Normandy

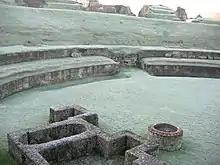
Gallo-Roman theatre in Lillebonne

The Romanisation of this region partly included in the "Gallia Celtica" and in the "Gallia Belgica" (the Seine being more or less the limit between them) was achieved by the usual methods: Roman roads and a policy of urbanisation. Classicists mention many Gallo-Roman villas and archeology found their traces in the past 30 years. In the Late Roman Empire a new province was created and called "Lugdunensis Secunda", it sketched the later ecclesiastical province of Rouen, with the "Metropolis civitas Rotomagensium"